Hans Canon

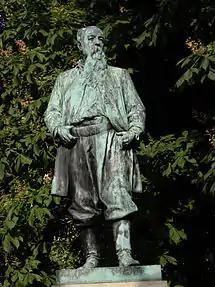
Statue of Hans Canon by Rudolf Weyr in the Stadtpark, Vienna (1905)

Hans Canon was the pseudonym of Johann Baptist Strašiřipka (also rendered as Johann Baptist Straschiripka or Hans Purschka-Straschiripka) (15 March 1829, Vienna 12 September 1885, Vienna), an Austrian history and portrait painter.